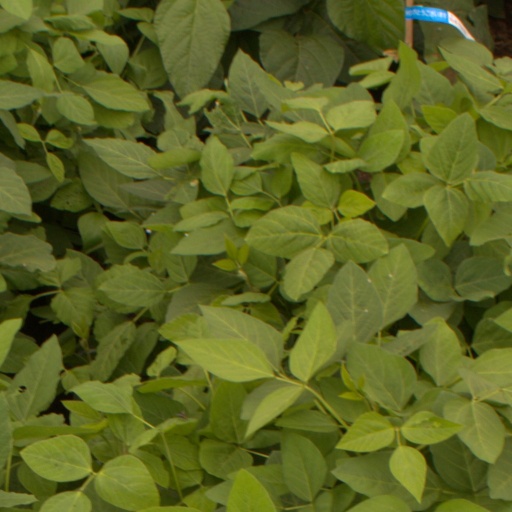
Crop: soybean